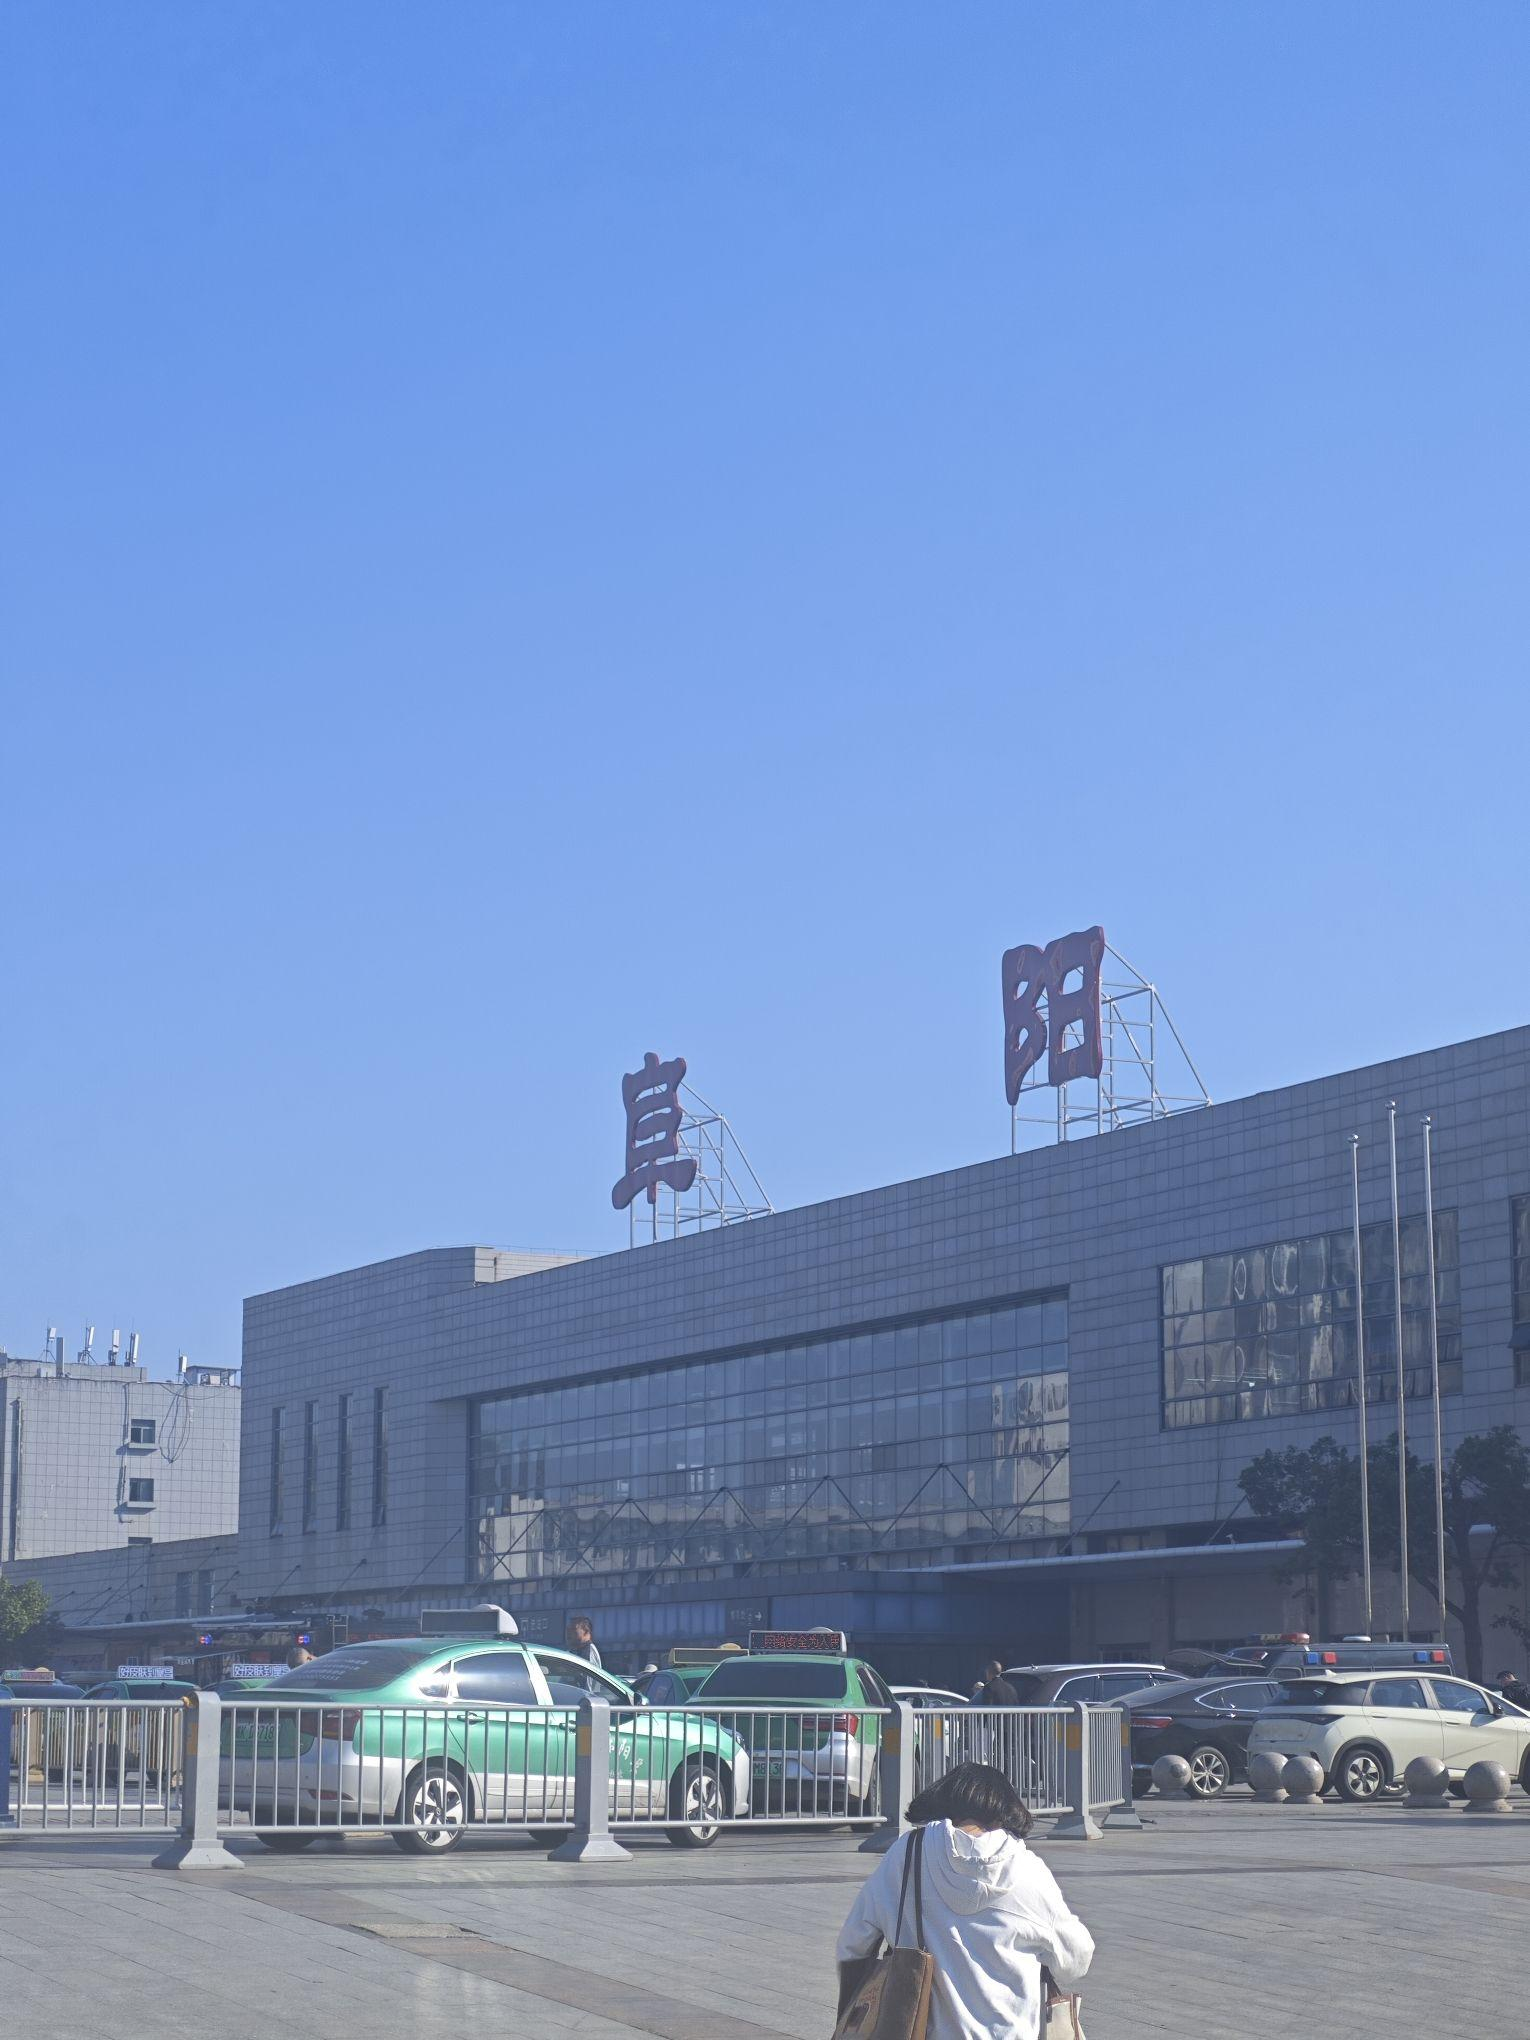
地标名称：阜阳站
所在城市：阜阳市·颍东区